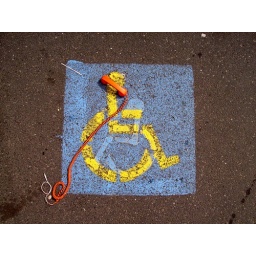
orange telephone in a parking lot